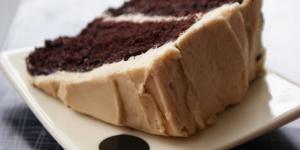
pastel de chocolate relleno